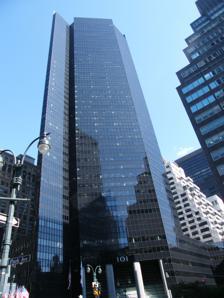
Building: 101 Park Avenue
Country: United States of America
Year built: 1982
Office skyscraper in Manhattan, New York Not to be confused with 101 Park Avenue Building in Oklahoma City. 101 Park Avenue General information Status Completed Type Office Architectural style Modernism Location New York City Coordinates 40°45′03″N 73°58′40″W / 40.750967°N 73.977781°W / 40.750967; -73.977781 Construction started 1979 Completed 1982 Owner H. J. Kalikow & Company Height Roof 629 ft (192 m) Technical details Floor count 49 Design and construction Architect(s) Eli Attia Architects 101 Park Avenue is a 629-foot (192 m) tall skyscraper at 41st Street and Park Avenue in the Murray Hill neighborhood of Manhattan , New York . Eli Attia Architects designed the tower. The building contains various tenants, as well as several attractions and amenities such as Convene, Five Iron Golf, and Museum of the Dog .  The building is assigned its own ZIP Code , 10178; it was one of 41 buildings in Manhattan that had their own ZIP Codes as of 2019 [update] . In popular culture It features in the 1983 film Escape from the Bronx as President Clark's headquarters of the General Construction (GC) Corporation. It was used as the facade of the fictional "Pemrose building" in the 1987 film The Secret of My Success , as well as the fictional "Clamp Center" in the 1990 film Gremlins 2: The New Batch . The building features in the 1991 Jeff Bridges film The Fisher King , and is shown as the site of George Costanza 's office in a few ninth-season episodes of Seinfeld , as well as Dudley Moore's character's office in the film Crazy People . Person of Interest used the building several times including as IFT Headquarters in season one. The rooftop of the building was featured in the 2011 film Friends with Benefits . The building is featured as a crash site in the 2012 film The Avengers . It was used for a brief exit shot in the 2012 Richard Gere film Arbitrage . Most recently, it was featured as the office in the 2019 film Isn’t It Romantic . The building's roof was used in the 1985 second season feature length opener of Miami Vice, where Crockett & Tubbs face a showdown with an NYPD hostile to their investigation into a powerful Colombian drug dealing syndicate operating in the city. It is also on the roof of this skyscraper that the final shots of the clip made for the piece Looking up , by Michel Petrucciani , were shot. Notable tenants Convene Five Iron Golf Curtis, Mallet-Prevost, Colt & Mosle Fox Rothschild Wendel (group) Morgan, Lewis & Bockius Morgan Stanley CI Financial Federal Home Loan Banks Tata Consultancy Services (North American HQ) Tiger Management Federated Investors American Kennel Club Nippon Life HJ Kalikow & Co LLC See also List of tallest buildings in New York City References